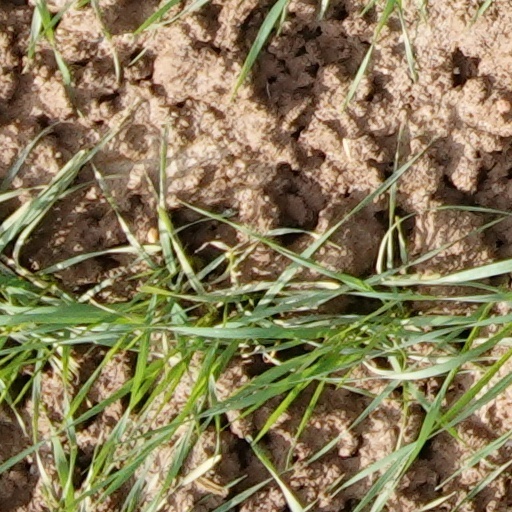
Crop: wheat